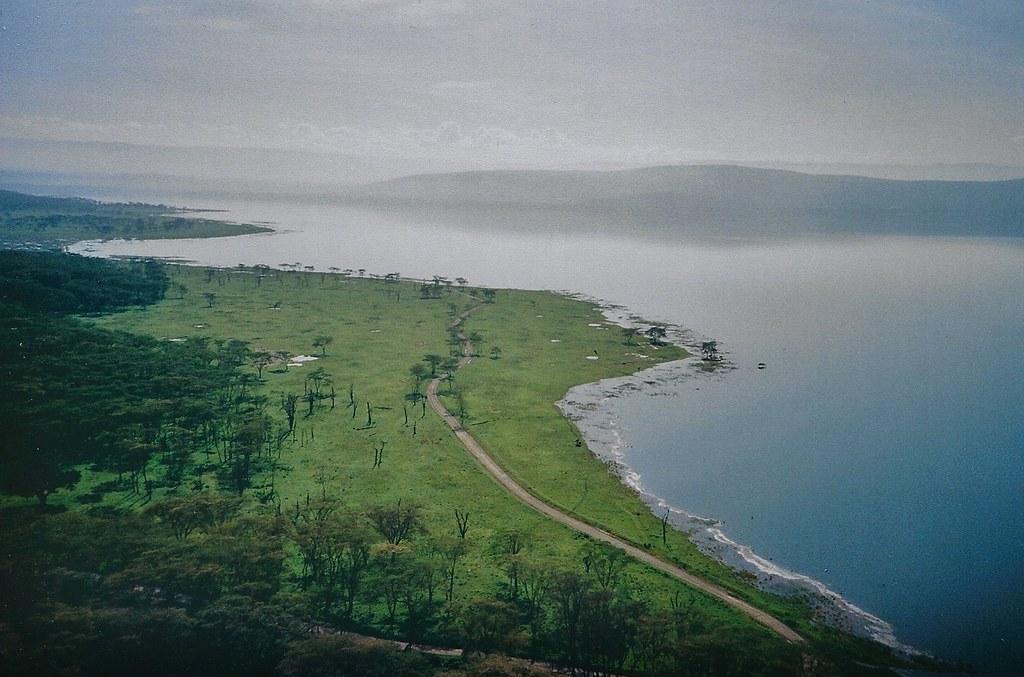
Mandhari ya asili yenye nyasi za kijani kibichi, barabara ya udongo iliyopita katikati, miti michache pembeni na kwa mbali ikionekana mwambao wa ziwa ikiaksi mazingira ya kijijini yenye utulivu na uzuri wa kiikolojia.